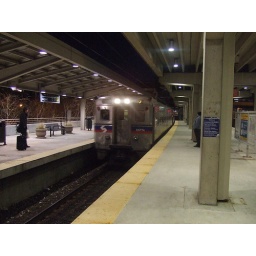
back to home by train